Montenegro in the Eurovision Song Contest 2018

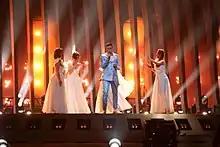
Vanja Radovanović during a rehearsal before the second semi-final

Vanja Radovanović took part in technical rehearsals on 2 and 5 May, followed by dress rehearsals on 9 and 10 May. This included the jury show on 9 May where the professional juries of each country watched and voted on the competing entries.